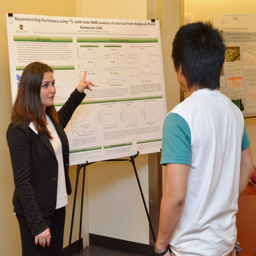
students who spent of their summer researching topics in biology , chemistry , environmental science and physics will present their findings .